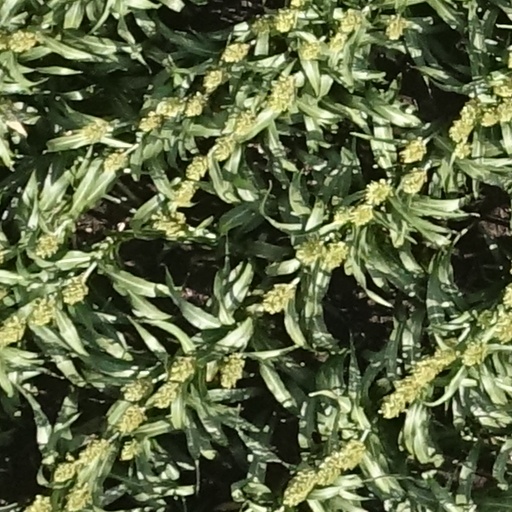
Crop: sorghum